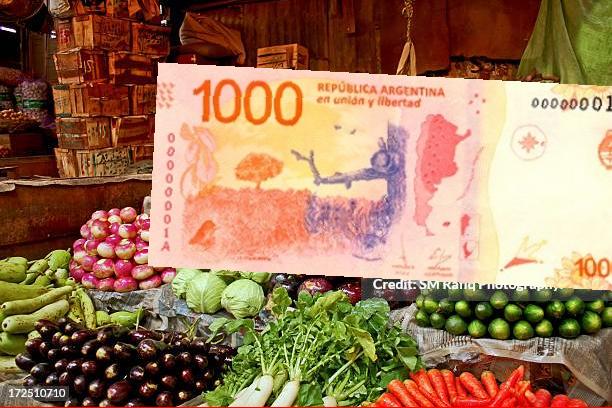
Denominación: 1000